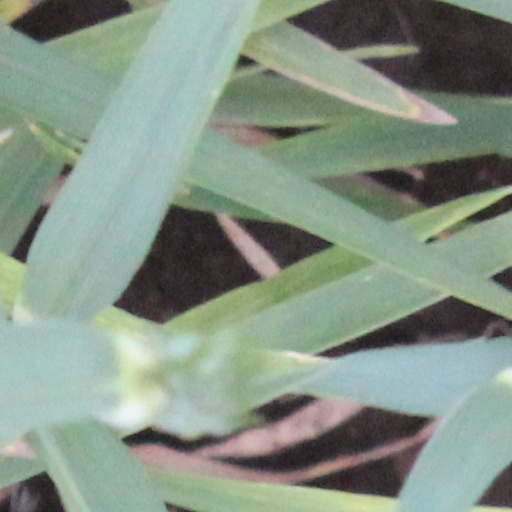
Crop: wheat